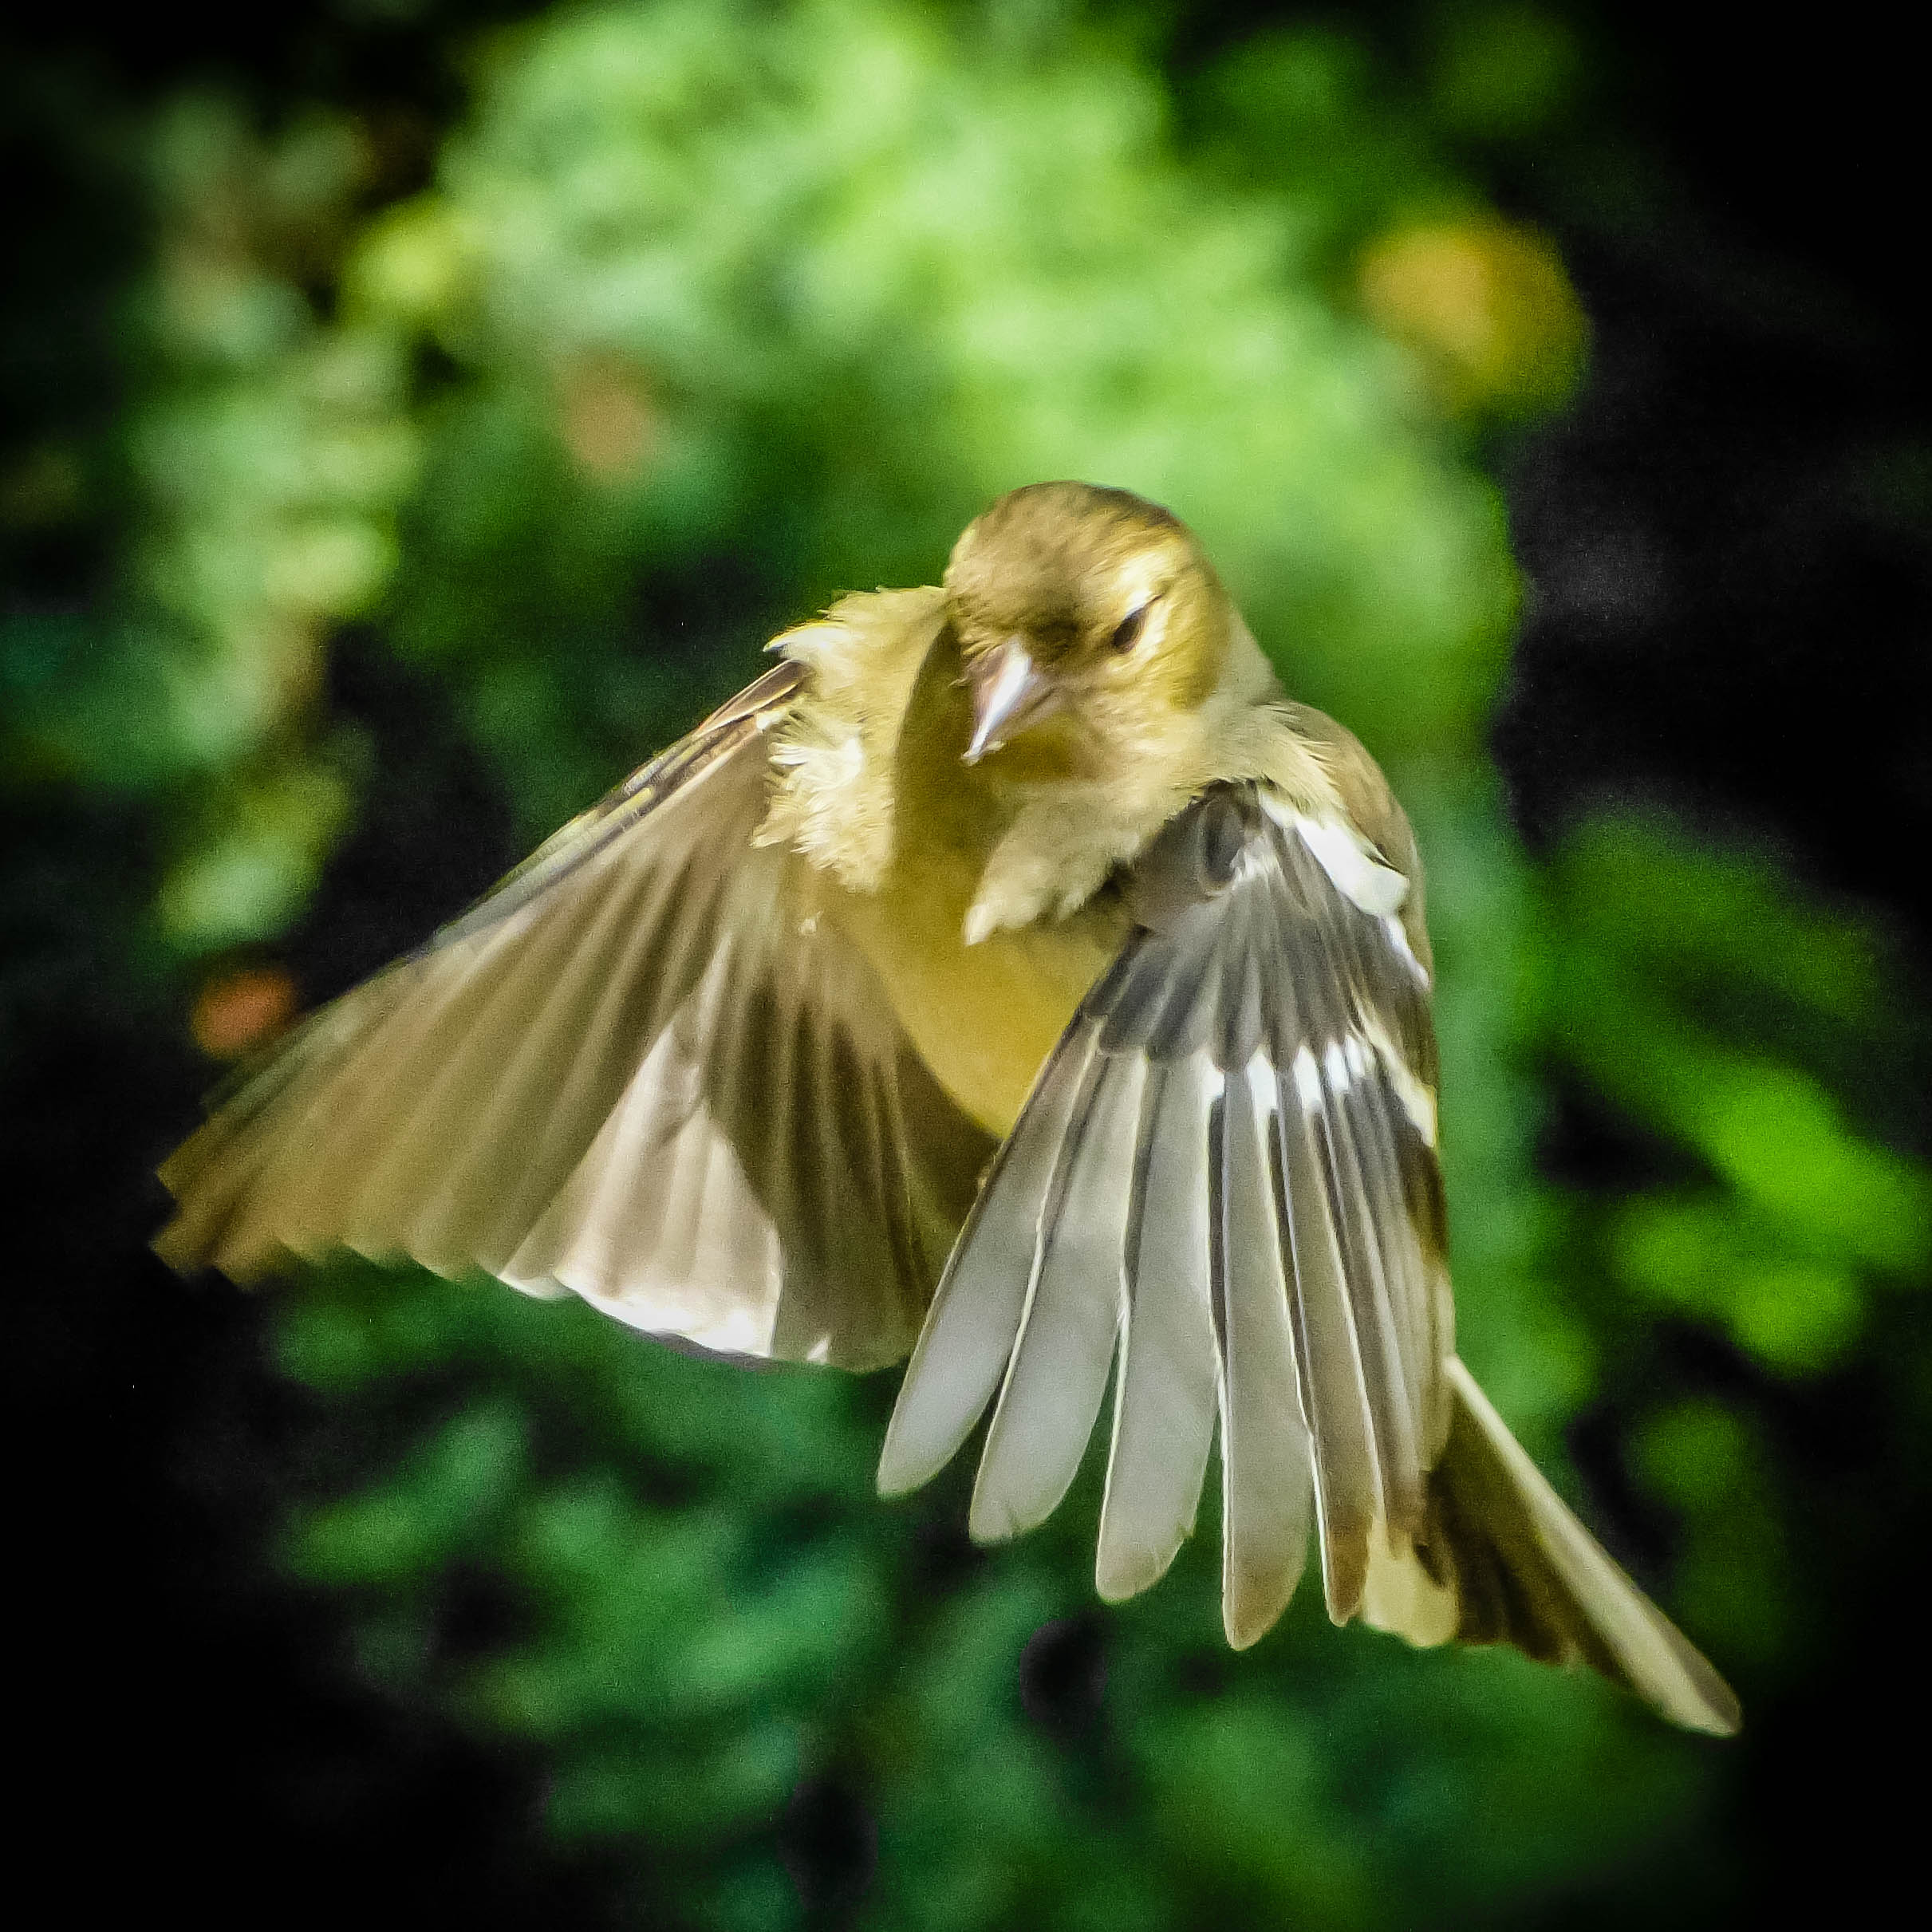
nature, bird, wing, flower, wildlife, beak, flight, fauna, birds, vertebrate, sparrow, inflight, chaffinch, macro photography, old world flycatcher, perching bird